International Boxing Club of New York

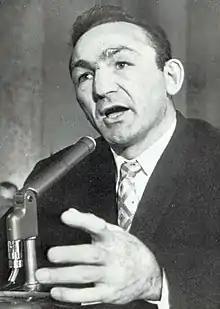
Basilio testifies to U.S. Senate about mafia in 1960

In 1960, the Senate Subcommittee on Antitrust and Monopoly chaired by Senator Estes Kefauver held hearings into organized crime and professional boxing. It was revealed that the IBC had ties to Mafioso Frankie Carbo, a soldier in New York's Lucchese Family who had been a gunman with Murder, Inc. At the time of the hearings, Carbo was imprisoned on Riker's Island, having been convicted of the undercover management of prizefighters and unlicensed matchmaking. The hearings revealed that Carbo's wife was employed by the IBC at a salary of $45,000 a year.